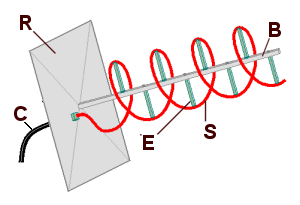
L'antenne hélice axiale doit son nom au fait qu'elle rayonne principalement dans son axe de bobinage. Elle a été décrite pour la première fois en 1947 par John Daniel Kraus, un radioamateur américain. On parle aussi d'antenne hélicoïdale.
Une antenne directionnelle ou une antenne à faisceau est une antenne rayonnant ou recevant une plus grande puissance dans des directions spécifiques, permettant ainsi de réduire les interférences venant de sources indésirables et des performances accrues. Les antennes directionnelles offrent des performances améliorées par rapport aux antennes dipolaires et aux antennes omnidirectionnelles en général, lorsqu'on souhaite une plus grande concentration de rayonnement dans une certaine direction.